Russian State Geological Prospecting University

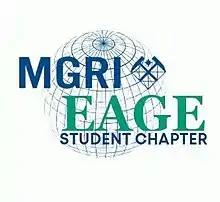

A new chapter occurred after reformation of the AAPG chapter. This structure formed official membership quickly, so the new history in MGRI science begun. The mission of the Association shall be to promote the development and application of geosciences and related engineering subjects, to promote innovation and technical progress and to foster the communication, fellowship and cooperation between those working in, studying or otherwise being interested in these fields. EAGE is one of the largest multidisciplinary geoscience organisations globally, with members active in over 110 different countries and territories.